Team Fortress 2

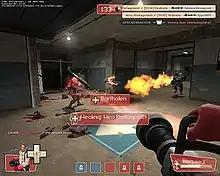
A group of RED players attacking BLU spawn on "Well"

In most game modes, two teams, RED and BLU, compete for a combat-based objective. Players can choose to play as one of nine character classes in these teams, each with its own unique strengths, weaknesses, and weapon sets (further weapons can be obtained as free items). In order to accomplish objectives efficiently, a balance of these classes is required due to how these strengths and weaknesses interact with each other in a team-based environment. Although the abilities of a number of classes changed from earlier "Team Fortress" incarnations, the basic elements of each class remained, those being one primary weapon, one secondary weapon, and one melee weapon. The game was released with six official maps, although over one hundred maps have since been included in subsequent updates, including community-created maps. When a player chooses a game-mode for the first time, an introductory video is played, showing how to complete its objectives. During matches, the Administrator, voiced by Ellen McLain, announces the teams' current objectives over loudspeakers. The player limit for one match is 16 on the Xbox 360 and PlayStation 3, and 24 on the Windows edition. However, in 2008, the Windows edition was updated to include a server variable that allows for up to 32 players. Furthermore, in 2023, the Windows edition was updated to have unrestricted player counts for up to 100 players in a single server.